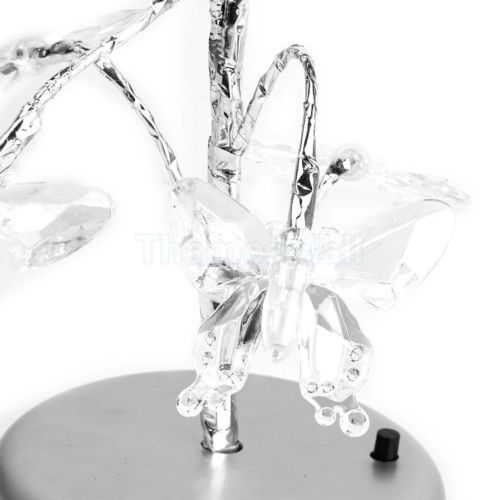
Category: lamp